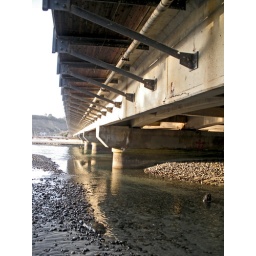
Del Mar beach - under the bridge